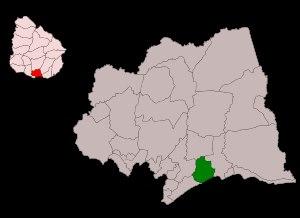
Salinas est une ville, une municipalité et une station balnéaire de l'Uruguay située dans le département de Canelones. Sa population est de 8 626 habitants.